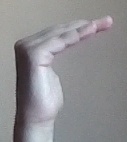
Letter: haa